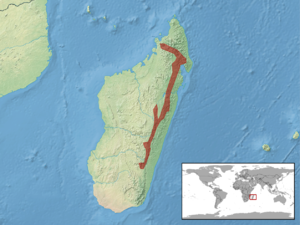
Calumma parsonii, le Caméléon de Parson est une espèce de sauriens de la famille des Chamaeleonidae.